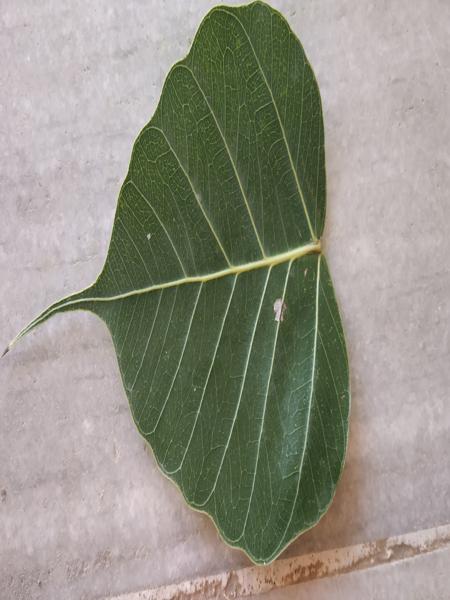
Plant: Arali